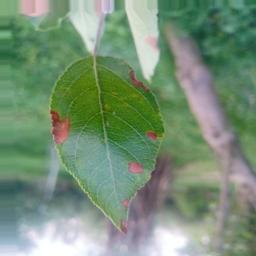
Label: Alternaria